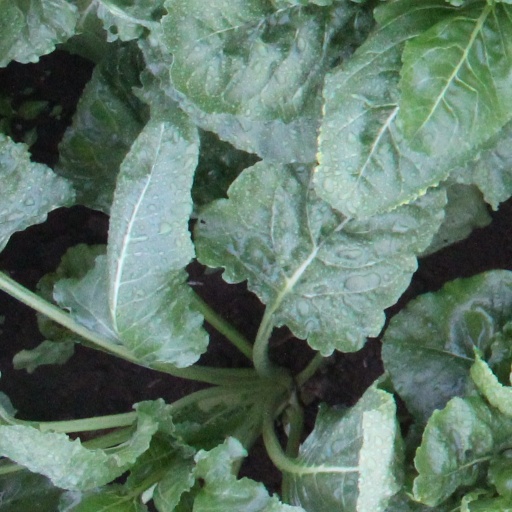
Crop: sugar beet